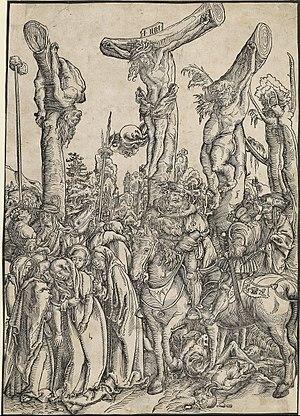
Peuple déicide est une expression antijuive chrétienne pour désigner l'ensemble du peuple juif comme responsable de la mort de Jésus. L'insulte « peuple déicide » a été utilisée au cours de l'histoire pour inciter a la violence contre les Juifs, lors de pogroms, à l'occasion de massacres lors des croisades, au cours des persécutions de l'inquisition espagnole et comme justification à la Shoah.